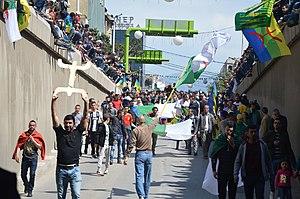
Marche populaire algérienne à la ville de tizi-Ouzou , non au racisme, nous sommes tous des algériens, kabyle et arabe sont des frères